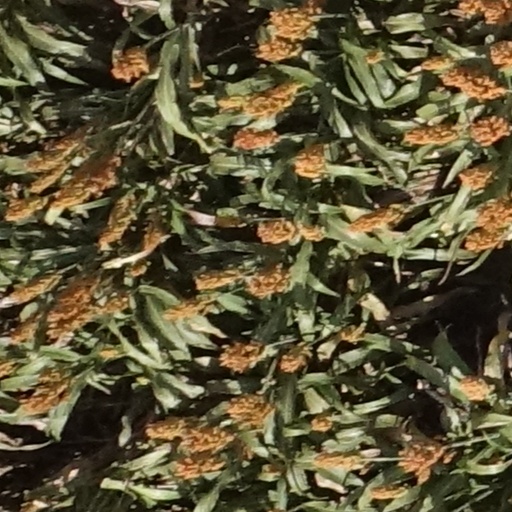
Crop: sorghum